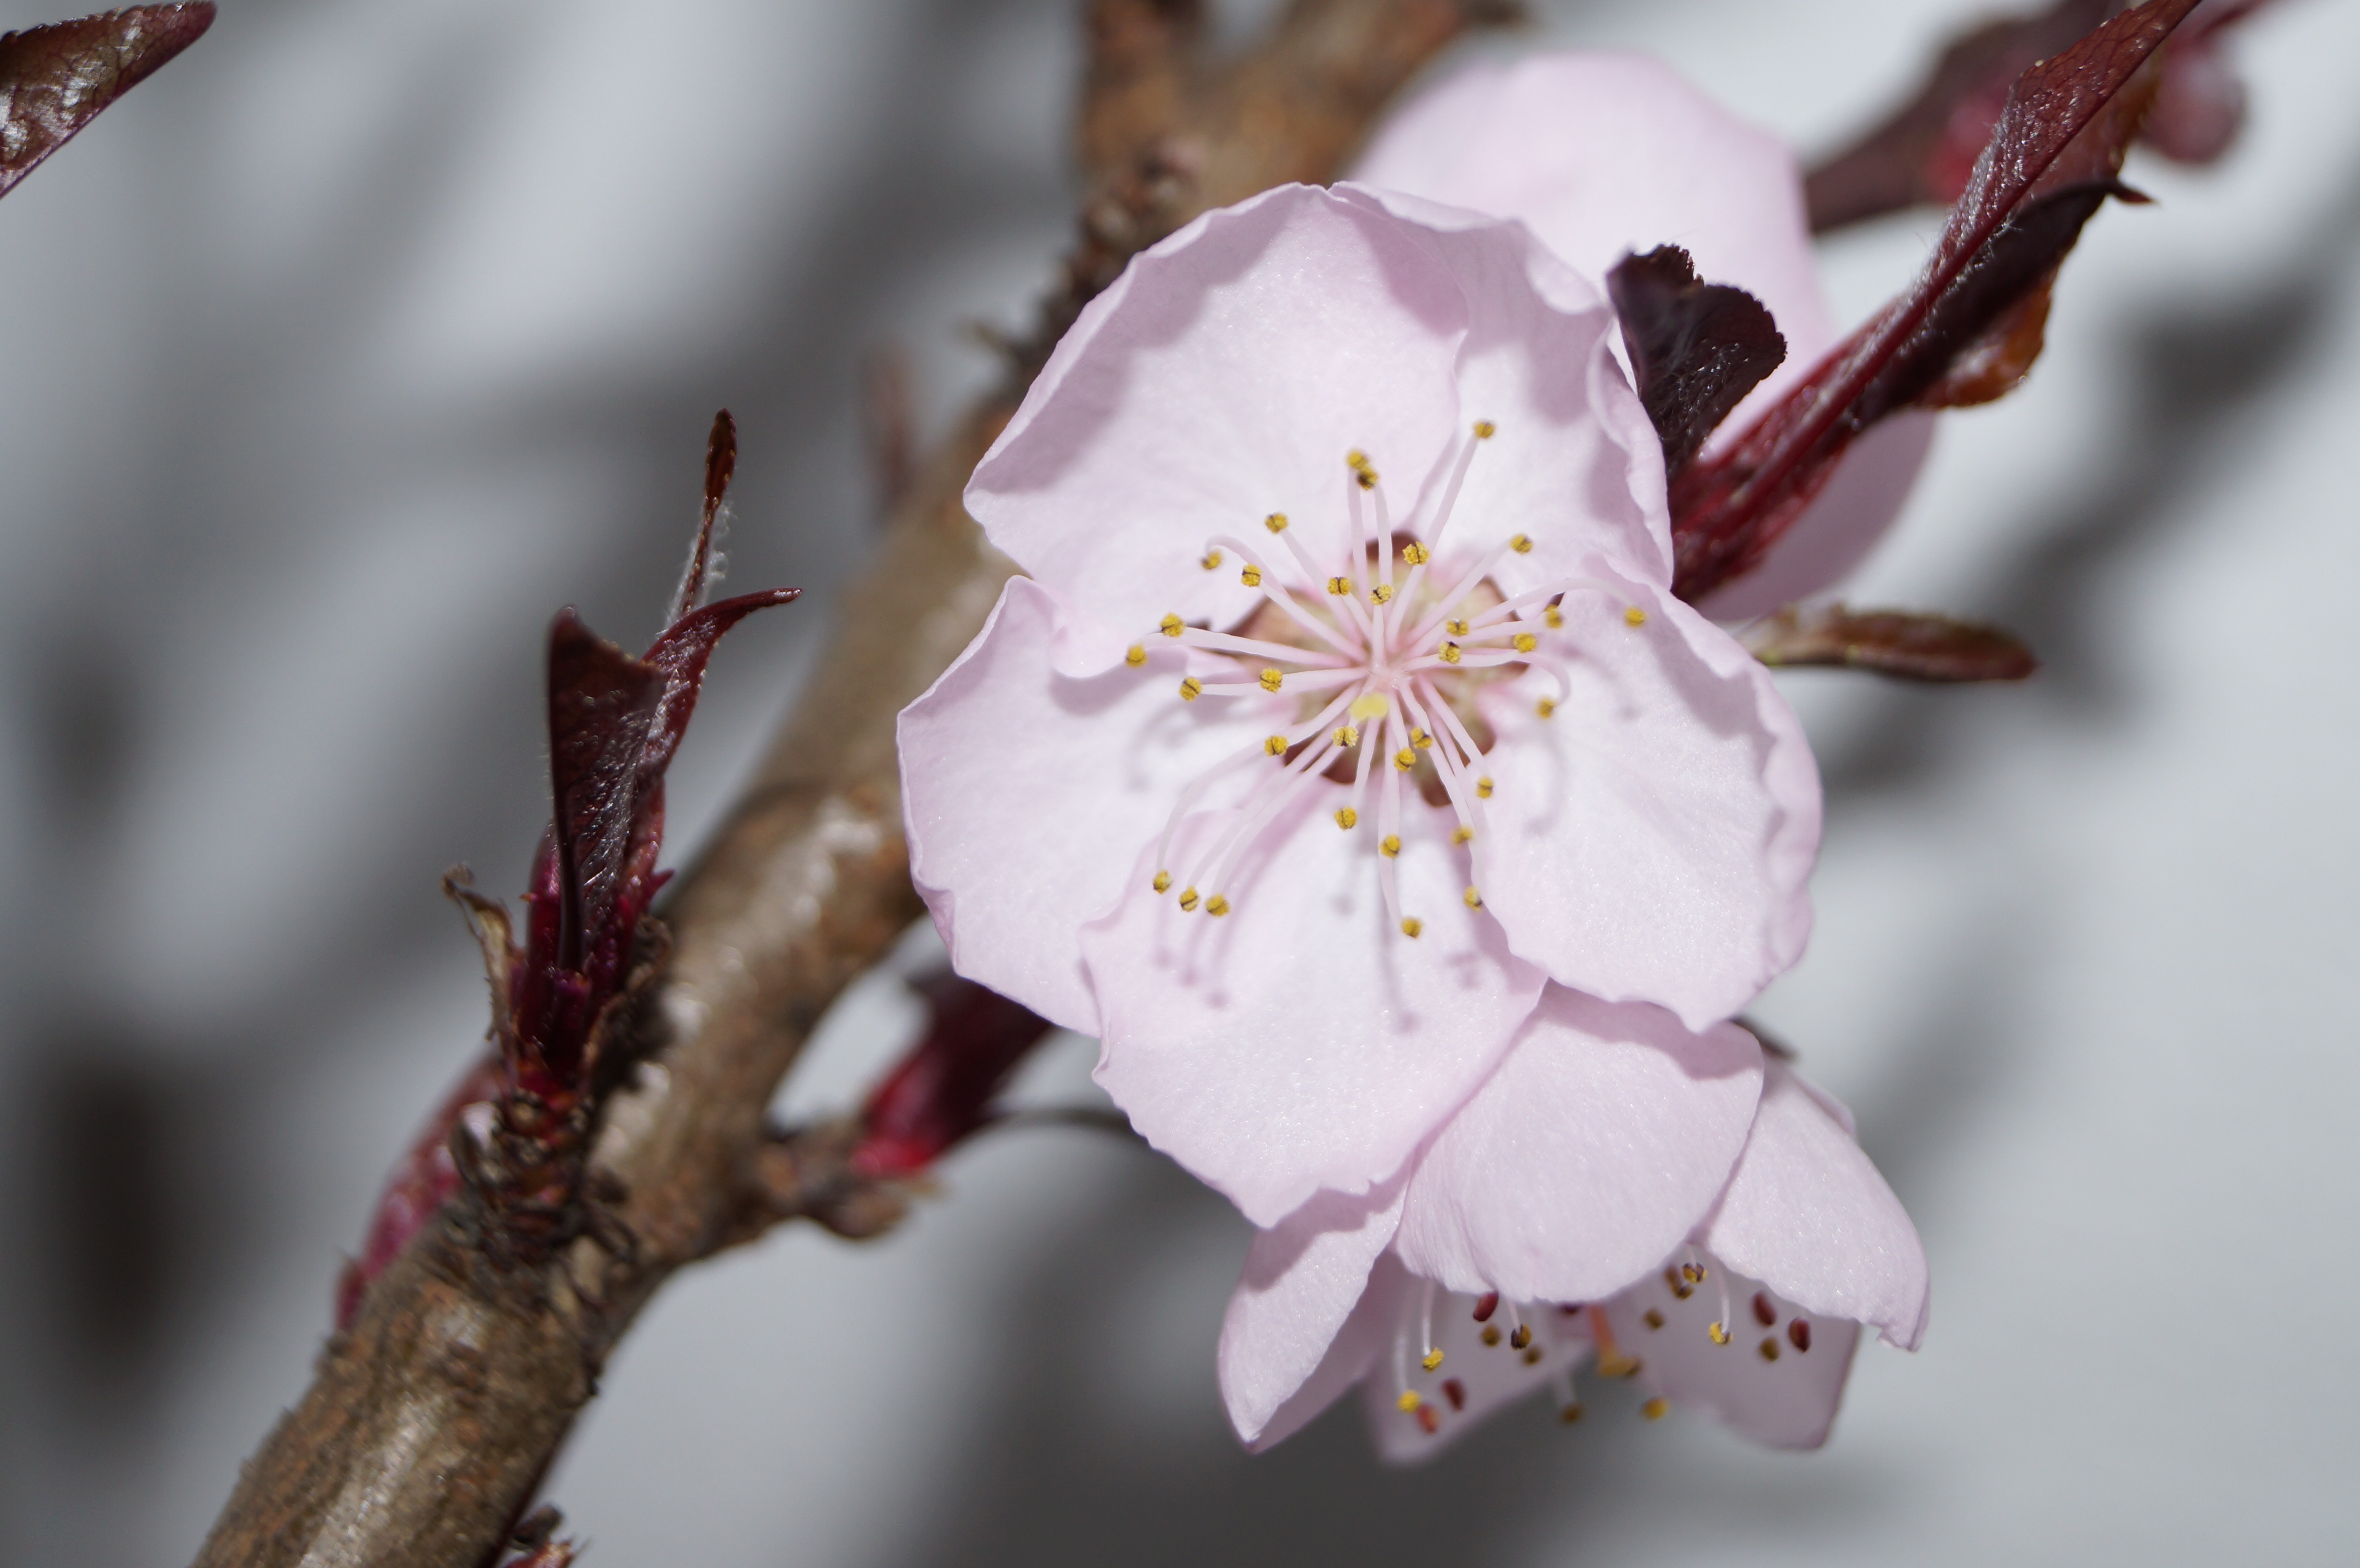
branch, blossom, plant, leaf, flower, petal, bloom, spring, produce, botany, pink, flora, season, cherry blossom, twig, flowers, close up, peach, tender, macro photography, flowering plant, rose family, light pink, plant stem, land plant